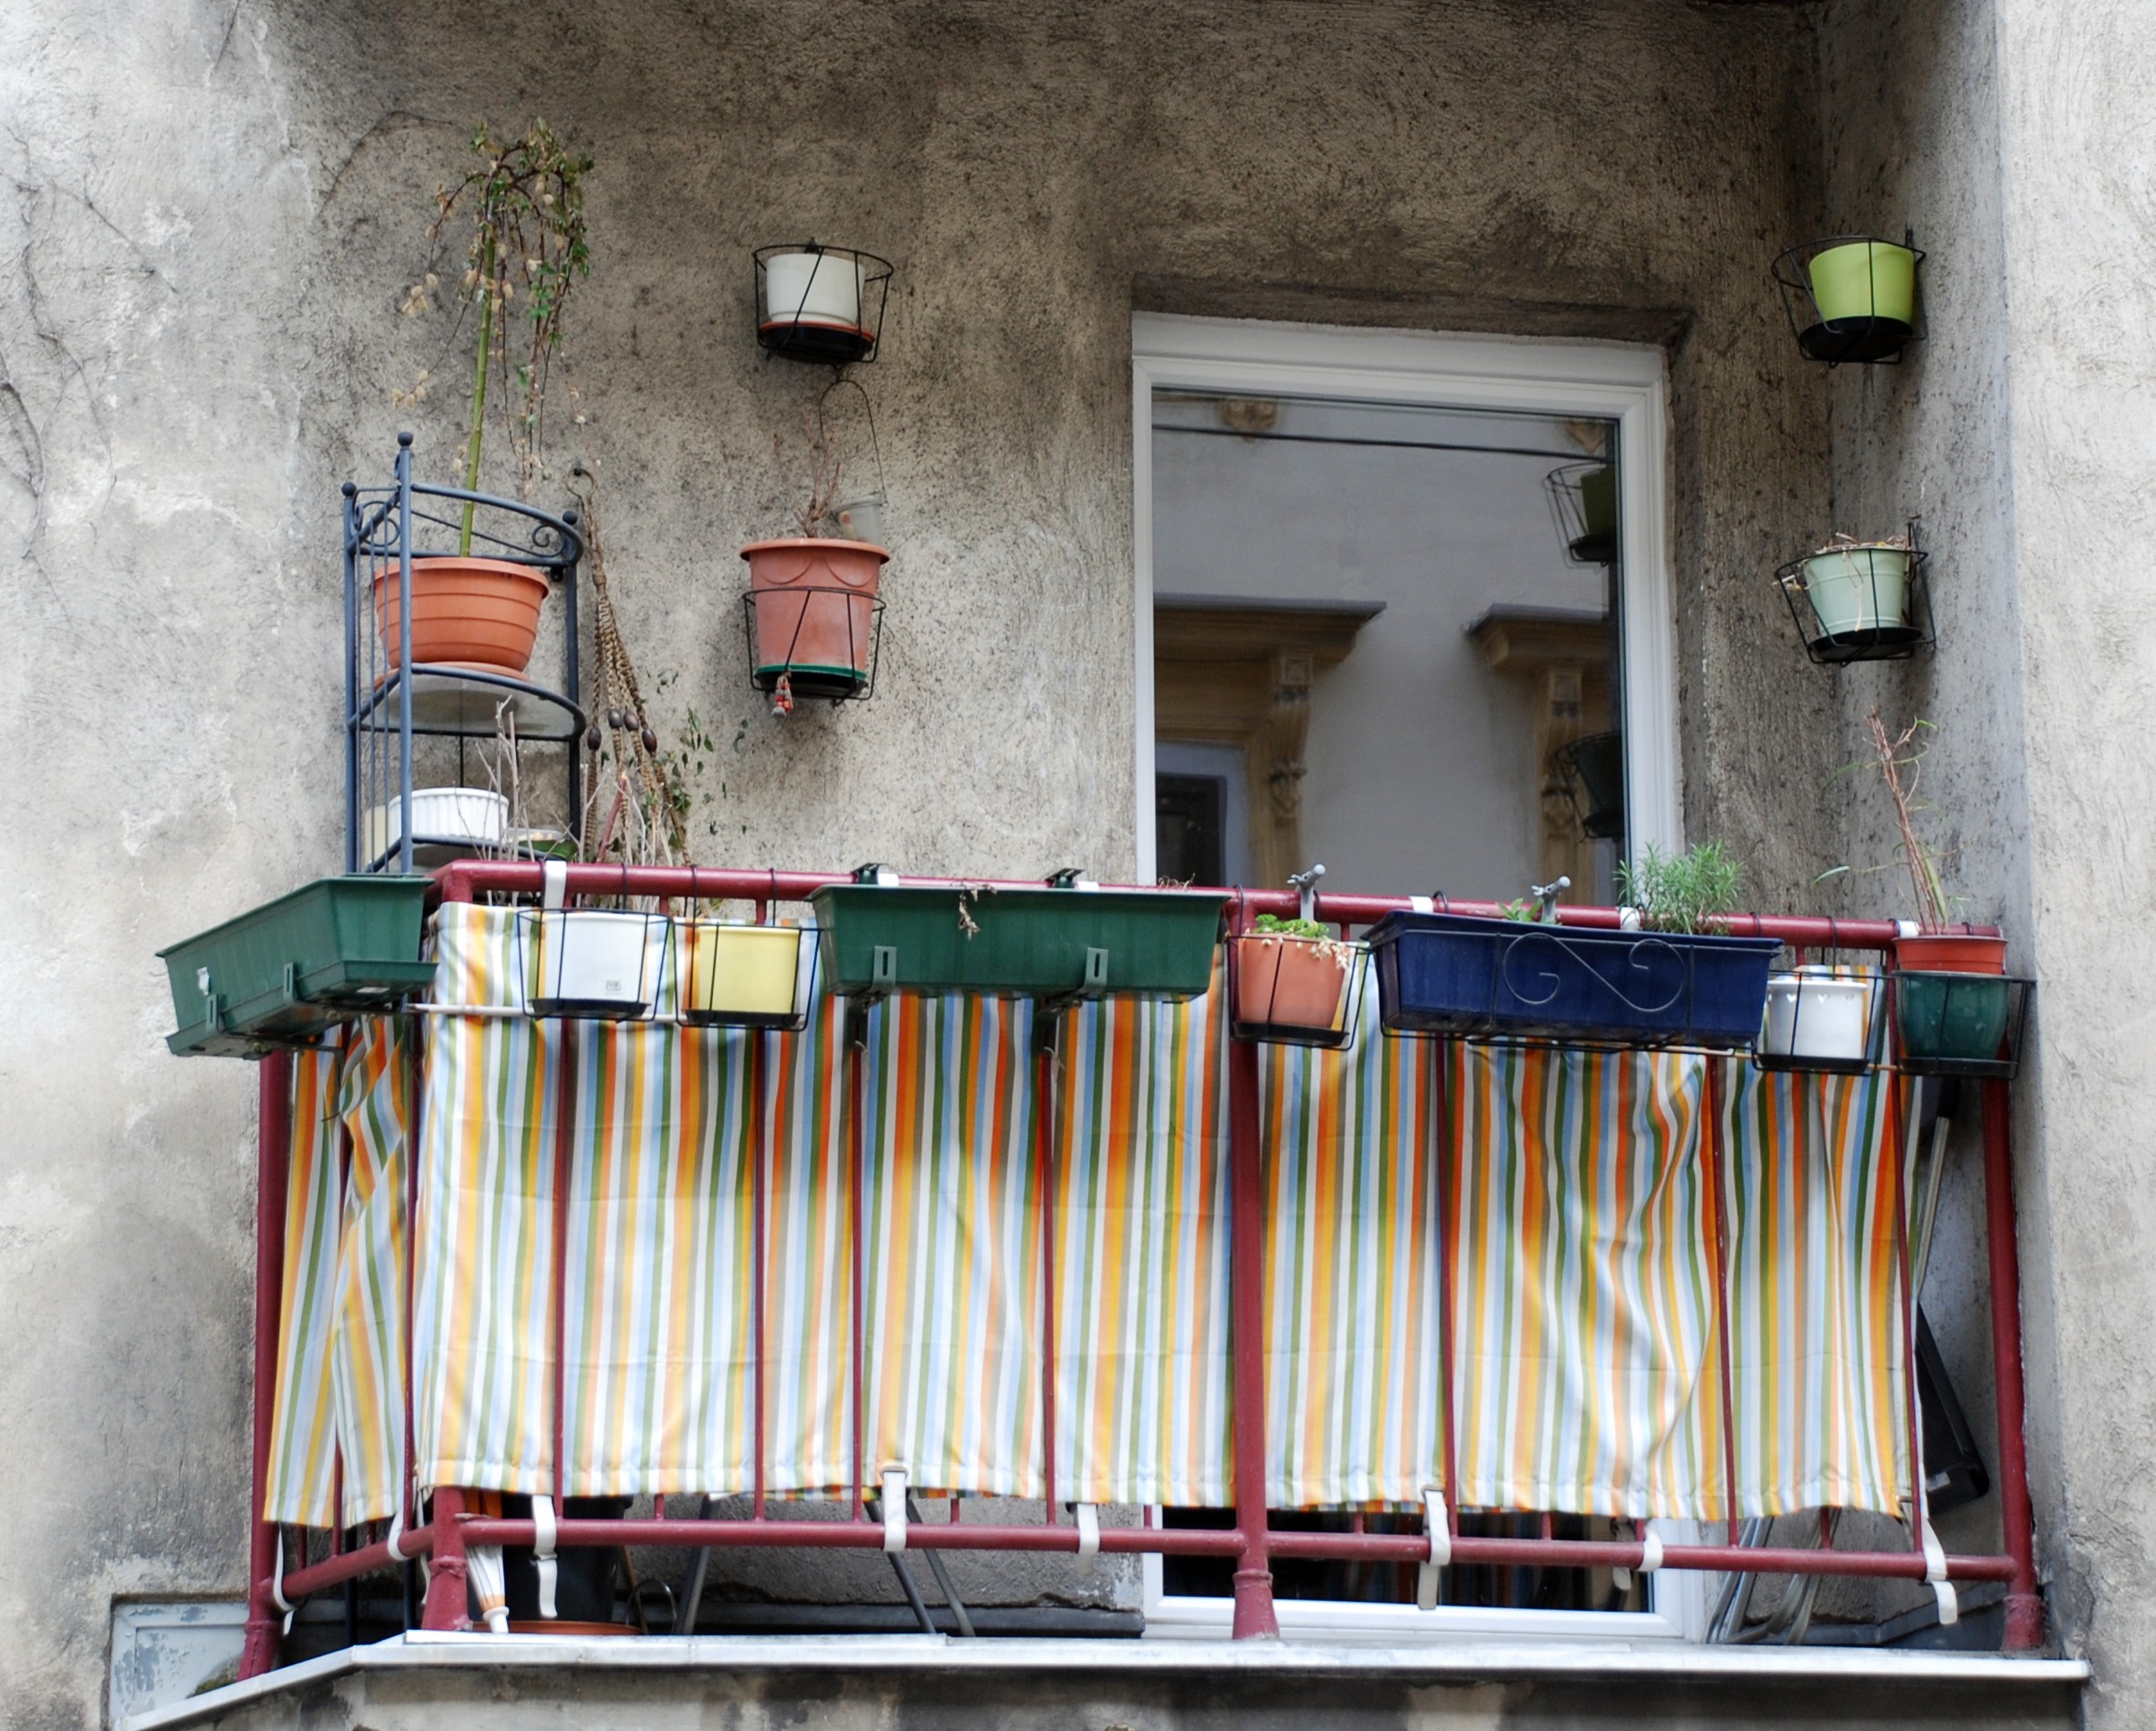
city, cityscape, balcony, nikon, austria, art, vienna, d80, cityscapes, wien, 18135mmf3556g, nikond80, osterreich